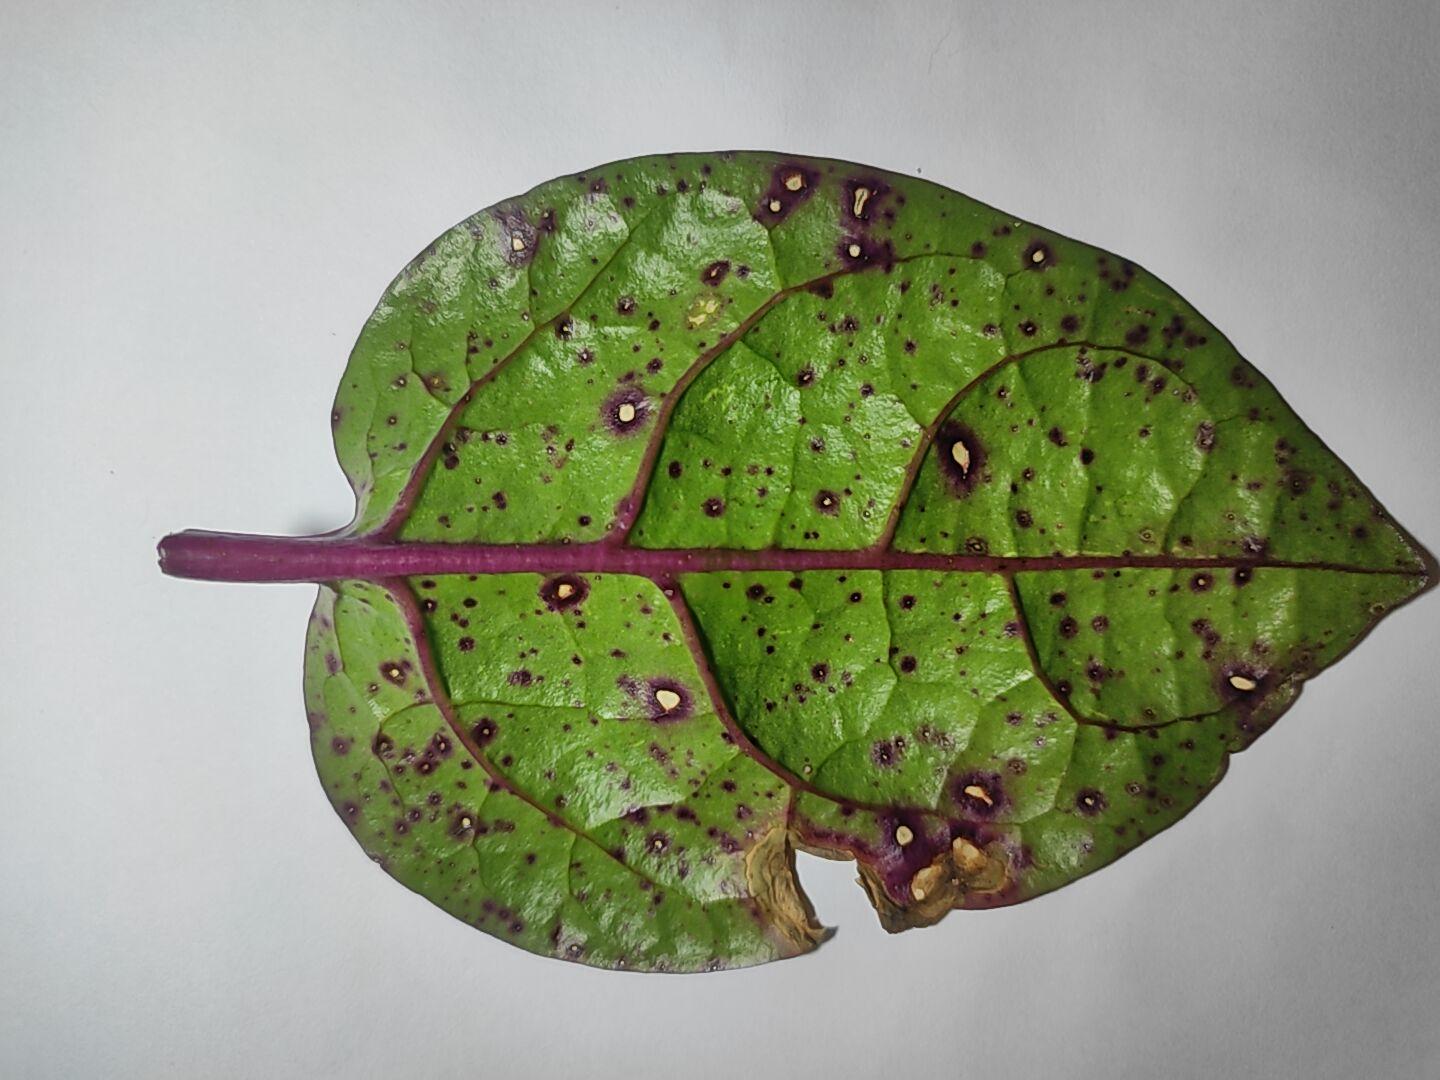
Label: anthracnose_leaf_spot